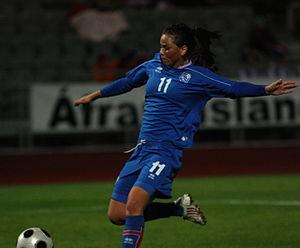
Le Footballeur islandais de l'année est un prix annuel choisi par un jury composé d'arbitres, d'entraîneurs et d'anciens joueurs afin de déterminer le meilleur joueur de l'Islande.